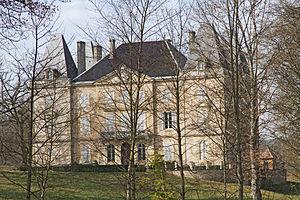
Lamargelle est une commune française située dans le département de la Côte-d'Or en région Bourgogne-Franche-Comté.